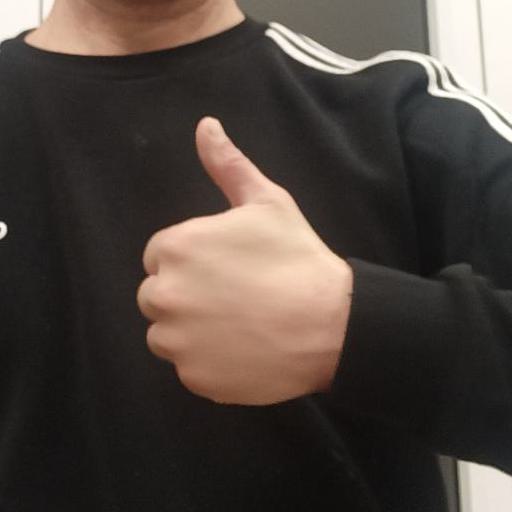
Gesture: like